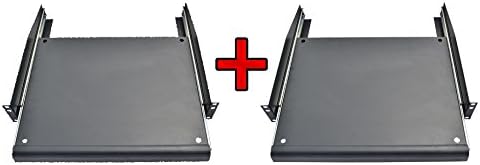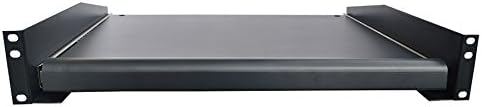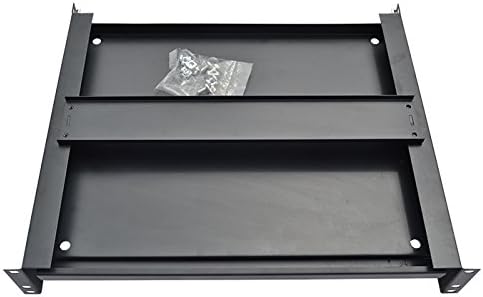
Sysracks Pack 2 PCS X 2U Rack Mount Adjustable Pull-Out Sliding Keyboard Mouse Shelf Tray
Category: Toys & Games
A pack of 2 PCS Pull Out Sliding Keyboard&Mouse Adjustable Shelves. Description The 2U pull out shelf is designed for placing Keyboard, Mouse, Server and other IT Equipment into 19" Server Rack Cabinets. Easy to install, convenient to use. Front mounting points Depth: 14" Width: 17,7" Нeight: 2U Color: Black Load Capacity: Up To 40 lb. Our product has been tested and proven by hundreds of customers. We are flexible and opened to all propositions to satisfy our customers’ needs.
Features: 2 pcs Pull Out Keyboard & Mouse Shelf | Adjustable Rails | Up to 40 Lbs capacity | Sliding Tray | A set of 2 pcs